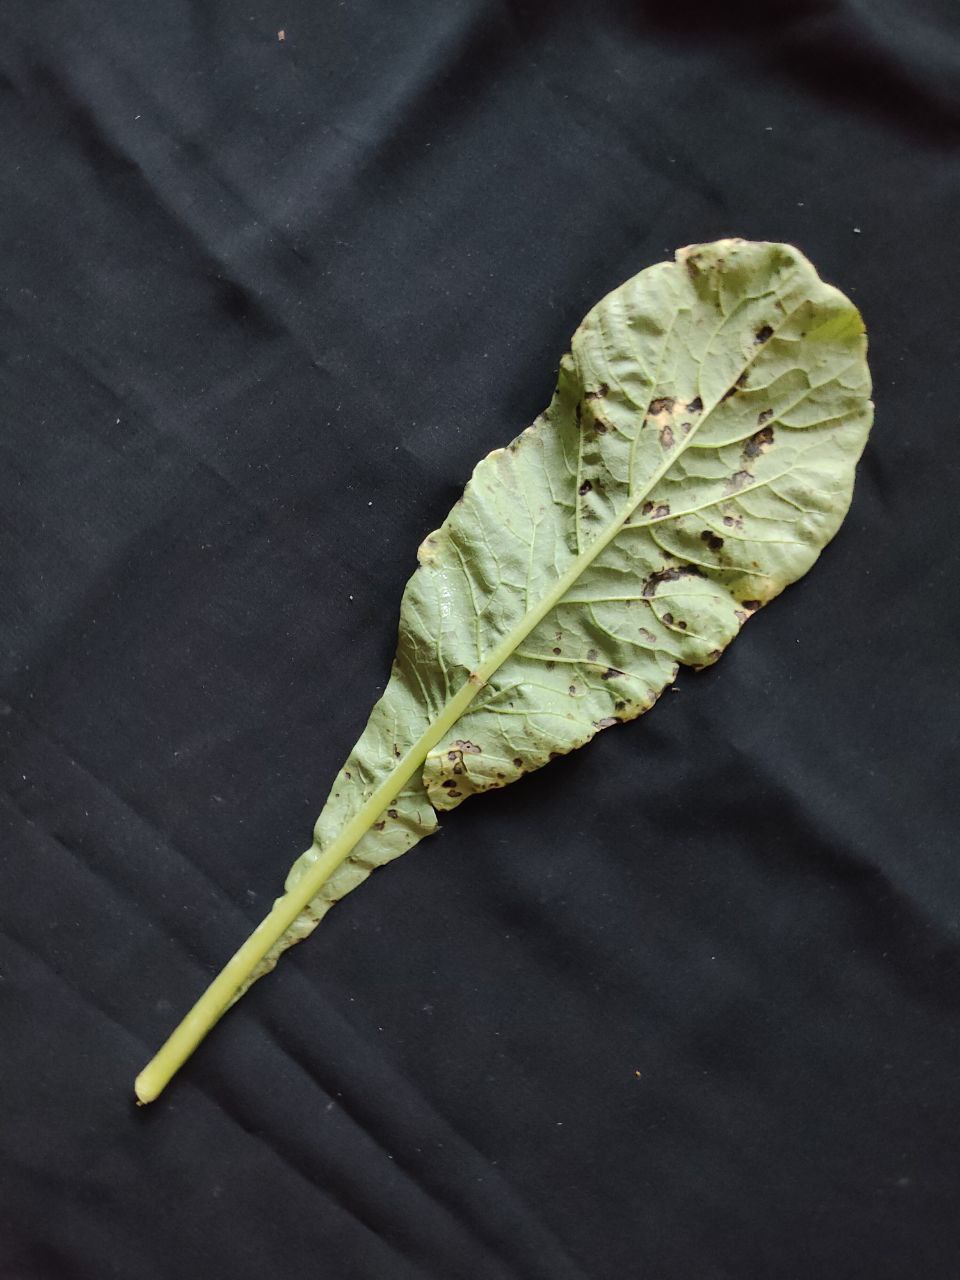
Label: Black leaf spot